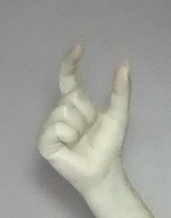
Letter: nun